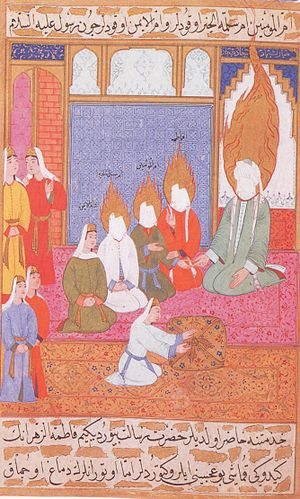
Fatima al-Zahra
Fatima (i forgrunden) under et jødisk bryllup hvor hun modtager en pakke fra englen Gabriel (i grønt). De andre på billedet er Muhammed (til højre) og Aisha (ved siden af ham)
Fāṭima al-Zahra eller bare Fāṭima, var profeten Muhammeds og Khadijas førstefødte datter, ægtehustru til Imam Ali og fader til Imam al-Ḥasan og Imam al-Ḥusayn samt en af de fem medlemmer af Ahl al-Bayt.